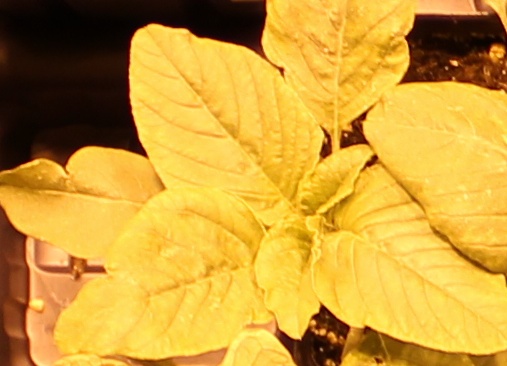
Label: Redroot Pigweed